Oaxaca en la historia y en el mito

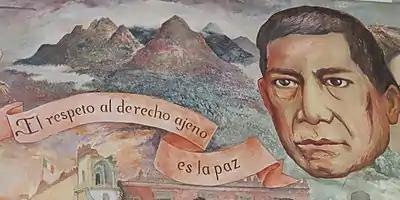
Benito Pablo Juárez García

The initiator of the War of Independence, Miguel Gregorio Antonio Ignacio Hidalgo y Costilla y Gallaga Mandarte Villaseñor does not appear in the mural. Most likely because he was not from Oaxaca and he never brought the war to Oaxaca, where his ideas were strongly opposed by Bishop . Hidalgo did enjoy some success initially and some 90,000 poor people followed him on his advance to the Battle of Monte de las Cruces, near Mwxico City until they retreated.